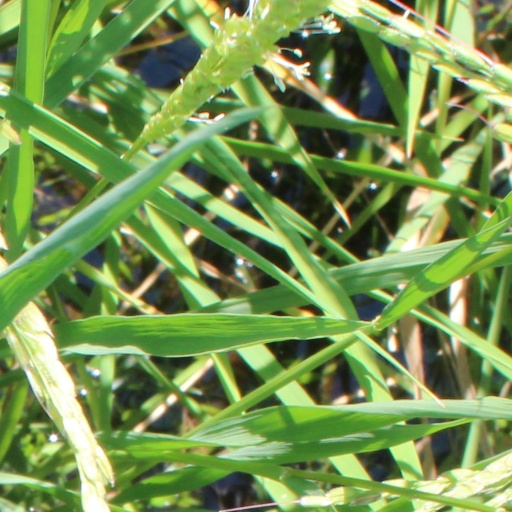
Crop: rice